Broken Arrow (1950 film)

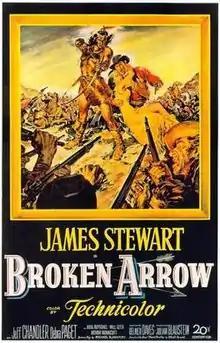
Theatrical release poster

Broken Arrow is a 1950 American independent revisionist western drama film directed by Delmer Daves and starring James Stewart, Jeff Chandler, and Debra Paget. The film is based on historical figures, but fictionalizes their story in dramatized form. It was nominated for three Academy Awards, and won a Golden Globe Award for "Best Film Promoting International Understanding". Film historians have said that the film was one of the first major Westerns since the Second World War to portray Native Americans sympathetically.